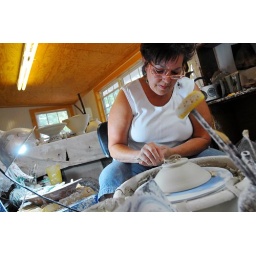
Kelly Lambert/Staff. Sheila Bradley works on a bowl on her pottery wheel in her studio Friday afternoon at her home in Oconee County.